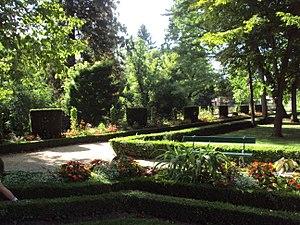
Le Parc Rochegude est classé Jardin remarquable par le Ministère de la Culture, il constitue une aire protégée pour une riche population d'oiseaux. Albi, FRANCE
Le parc Rochegude est un parc d'Albi situé dans le quartier culturel des Cordeliers. Créé à la fin du XVIIIᵉ siècle, l'aménagement paysager du parc est organisé autour d'un jardin à la française au niveau haut et d'un jardin à l'anglaise en contrebas.
Cette liste de parcs et jardins publics de France recense l'ensemble des jardins publics, parcs publics et espaces verts appartenant aux collectivités territoriales de France. Les parcs et jardins appartenant à des institutions ou des établissements publics français figurant dans cette liste sont des propriétés privées.